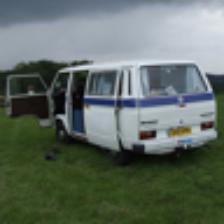
Label: NonHuman